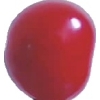
Label: cherry_sour